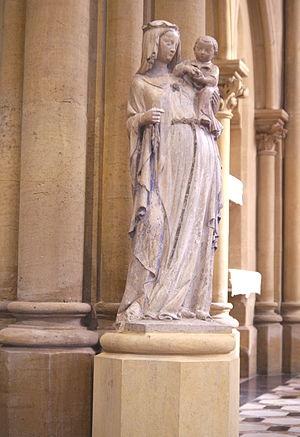
Vierge à l'Enfant, Chapelle de la Providence, Peltre. Monument historique PM57000266
Peltre est une commune française située dans le département de la Moselle et la région Grand Est. En janvier 2020, Peltre a été élue « commune de France où il fait mieux vivre » dans sa catégorie